The Final Sanction (novel)

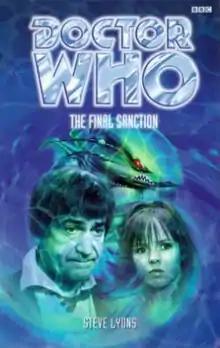

The Final Sanction is a BBC Books original novel written by Steve Lyons and based on the long-running British science fiction television series "Doctor Who". It features the Second Doctor, Zoe and Jamie. It was the last book in the series to use the "silver" version of the film logo.